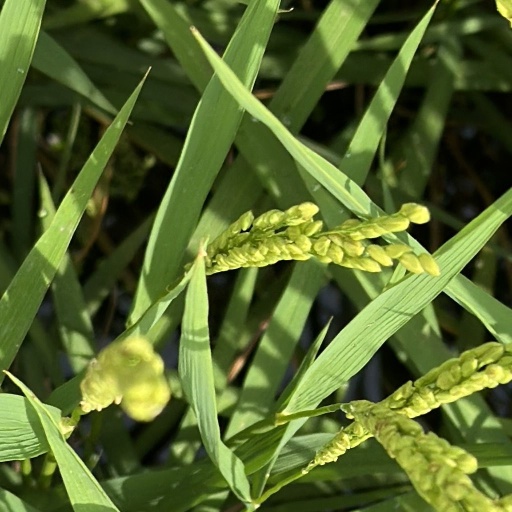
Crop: rice